R. S. Ramakrishna Ranga Rao

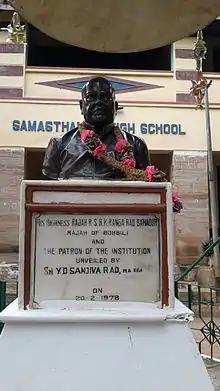
Statue of Ramakrishna Ranga Rao ( Rajah of Bobbili)

The Raja briefly returned to politics in his later years and contested as an independent from Bobbili assembly constituency in the 1967 elections to the Andhra Pradesh Legislative Assembly at the age of 66. He was subsequently elected by a margin of 28,561 votes over his nearest rival, L. Thentu of the Indian National Congress. The Raja served as a member of the Andhra Pradesh Legislative Assembly from 1967 to 1972. He did not stand for re-election when his term came to an end in 1972.